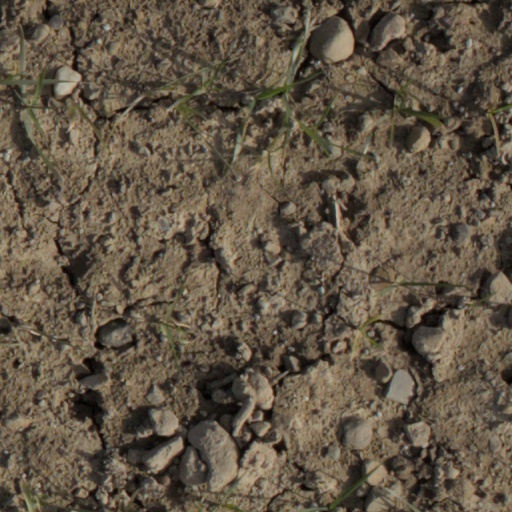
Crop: wheat